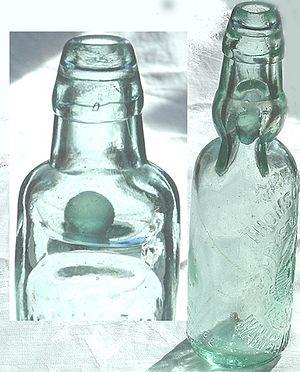
Le Magenta est une frégate cuirassée de la Marine française lancée en 1861 à Brest et connue pour avoir fait naufrage avec sa cargaison en rade de Toulon, le 31 octobre 1875.
Une bouteille est un récipient généralement cylindrique à sa base et qui se resserre à son sommet. Les bouteilles sont le plus souvent en verre ou en plastique, fabriquées par le procédé de moulage par soufflage, parfois en grès, et servent à conserver des liquides alimentaires : eau, lait, vin, bière, huile, etc., ou non alimentaires : produits chimiques, détergents, parfums, etc. Par métonymie, le terme de bouteille désigne aussi son contenu. On dit par exemple « boire une bonne bouteille ».